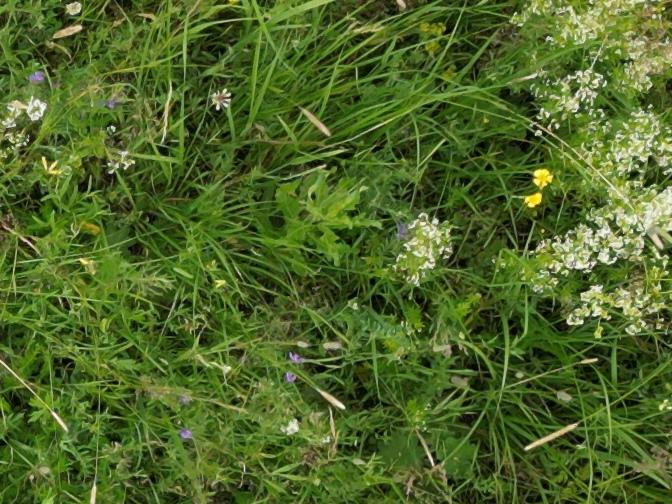
Flowers visible: yarrow flowers, yarrow flowers, yarrow flowers, yarrow flowers